Leather production processes

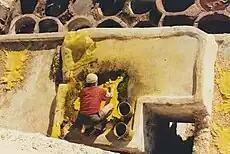
A tanning worker in Morocco.

The leather manufacturing process are the operations taken to create leather from hides. The procedure is divided into three sub-processes: preparatory stages, tanning, and crusting. All true leathers will undergo these sub-processes. A further sub-process, surface coating, may be added into the sequence. The list of operations that leathers undergo vary with the type of leather. There are environmental impacts associated with the process.